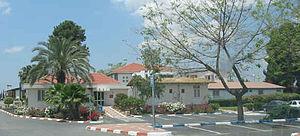
Le conseil régional de Bnei Shimon, en hébreu : מועצה אזורית בני שמעון, est situé au nord du Néguev en Israël.